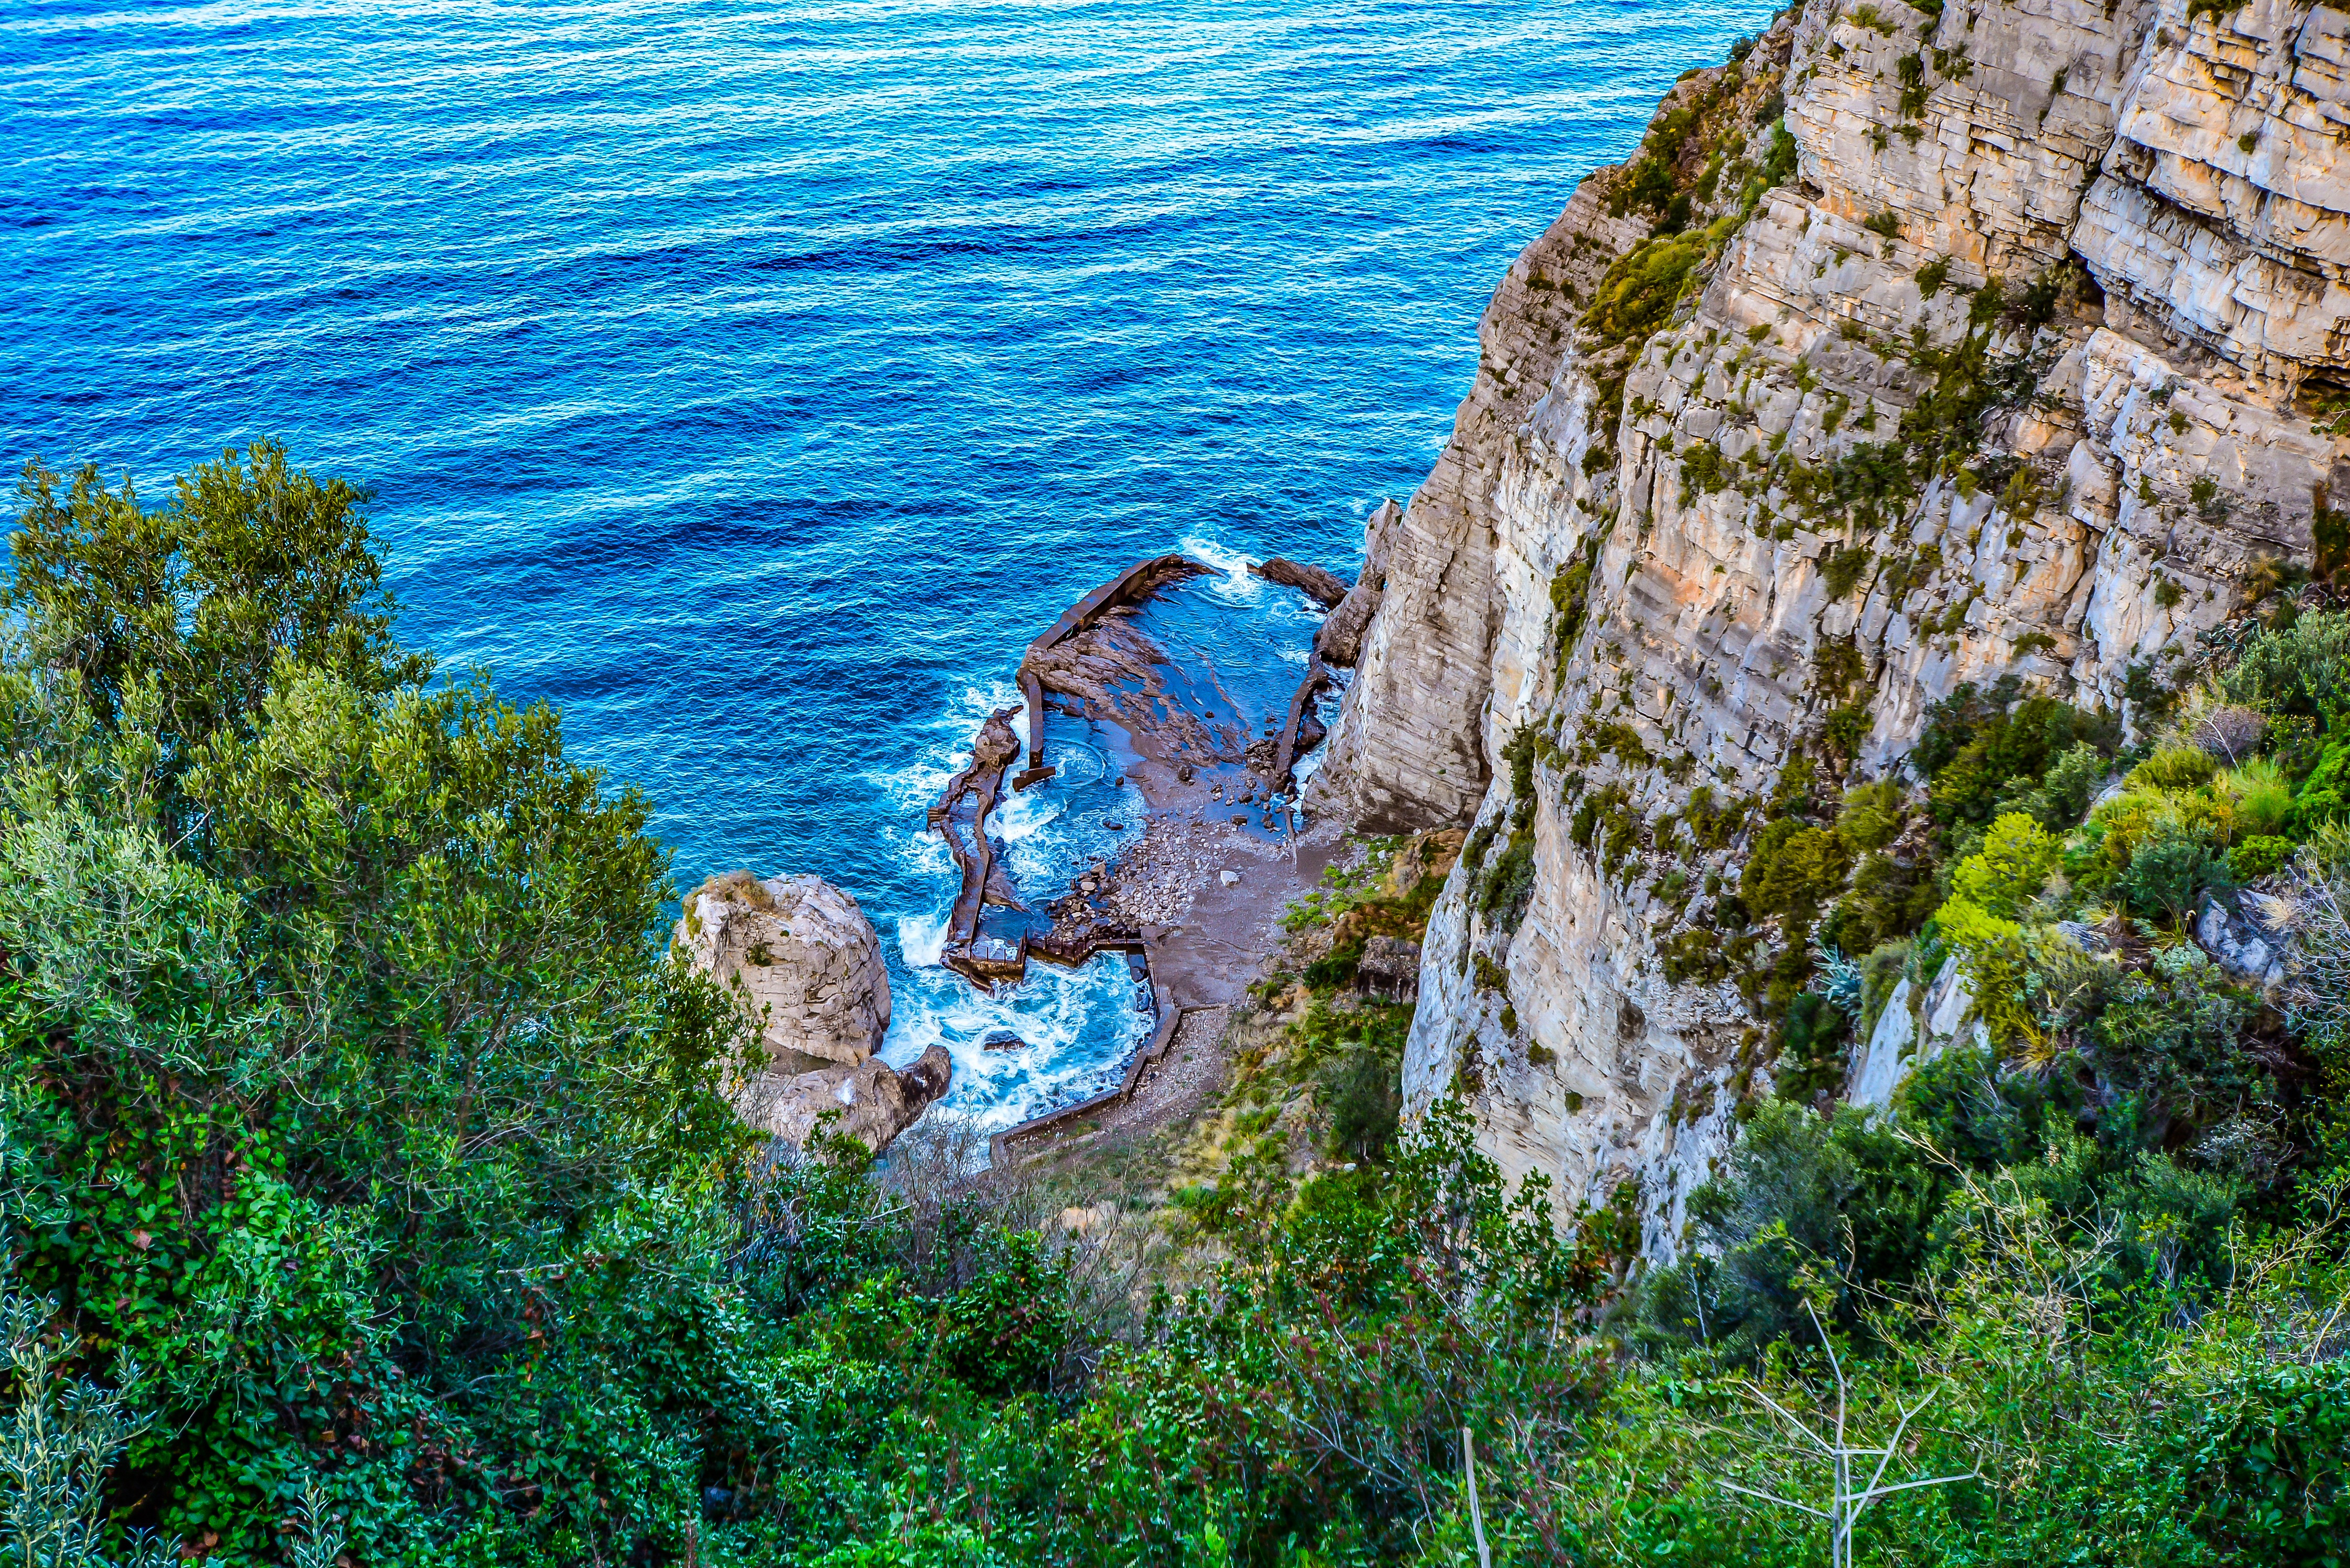
sea, coast, water, rock, mountain, coastal, coastline, cliff, mediterranean, scenic, italy, blue, terrain, mediterranean sea, amalfi, positano, sorrento, amalfitana